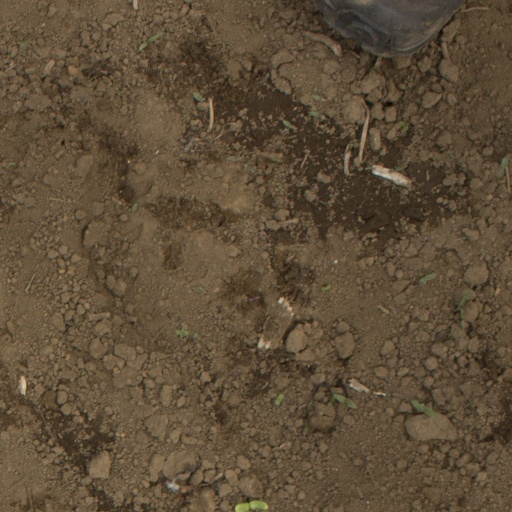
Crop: Jerusalem artichoke